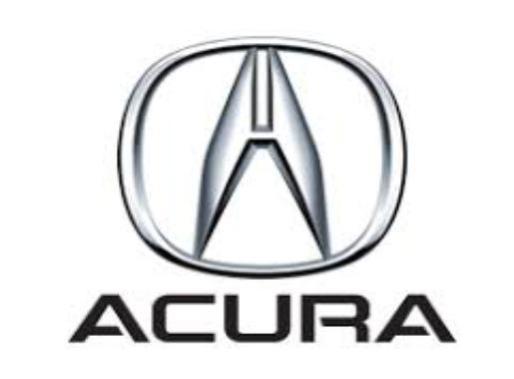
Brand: akurra
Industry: Transportation